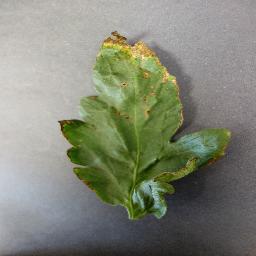
Label: Tomato___Bacterial_spot